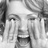
Emotion: happy